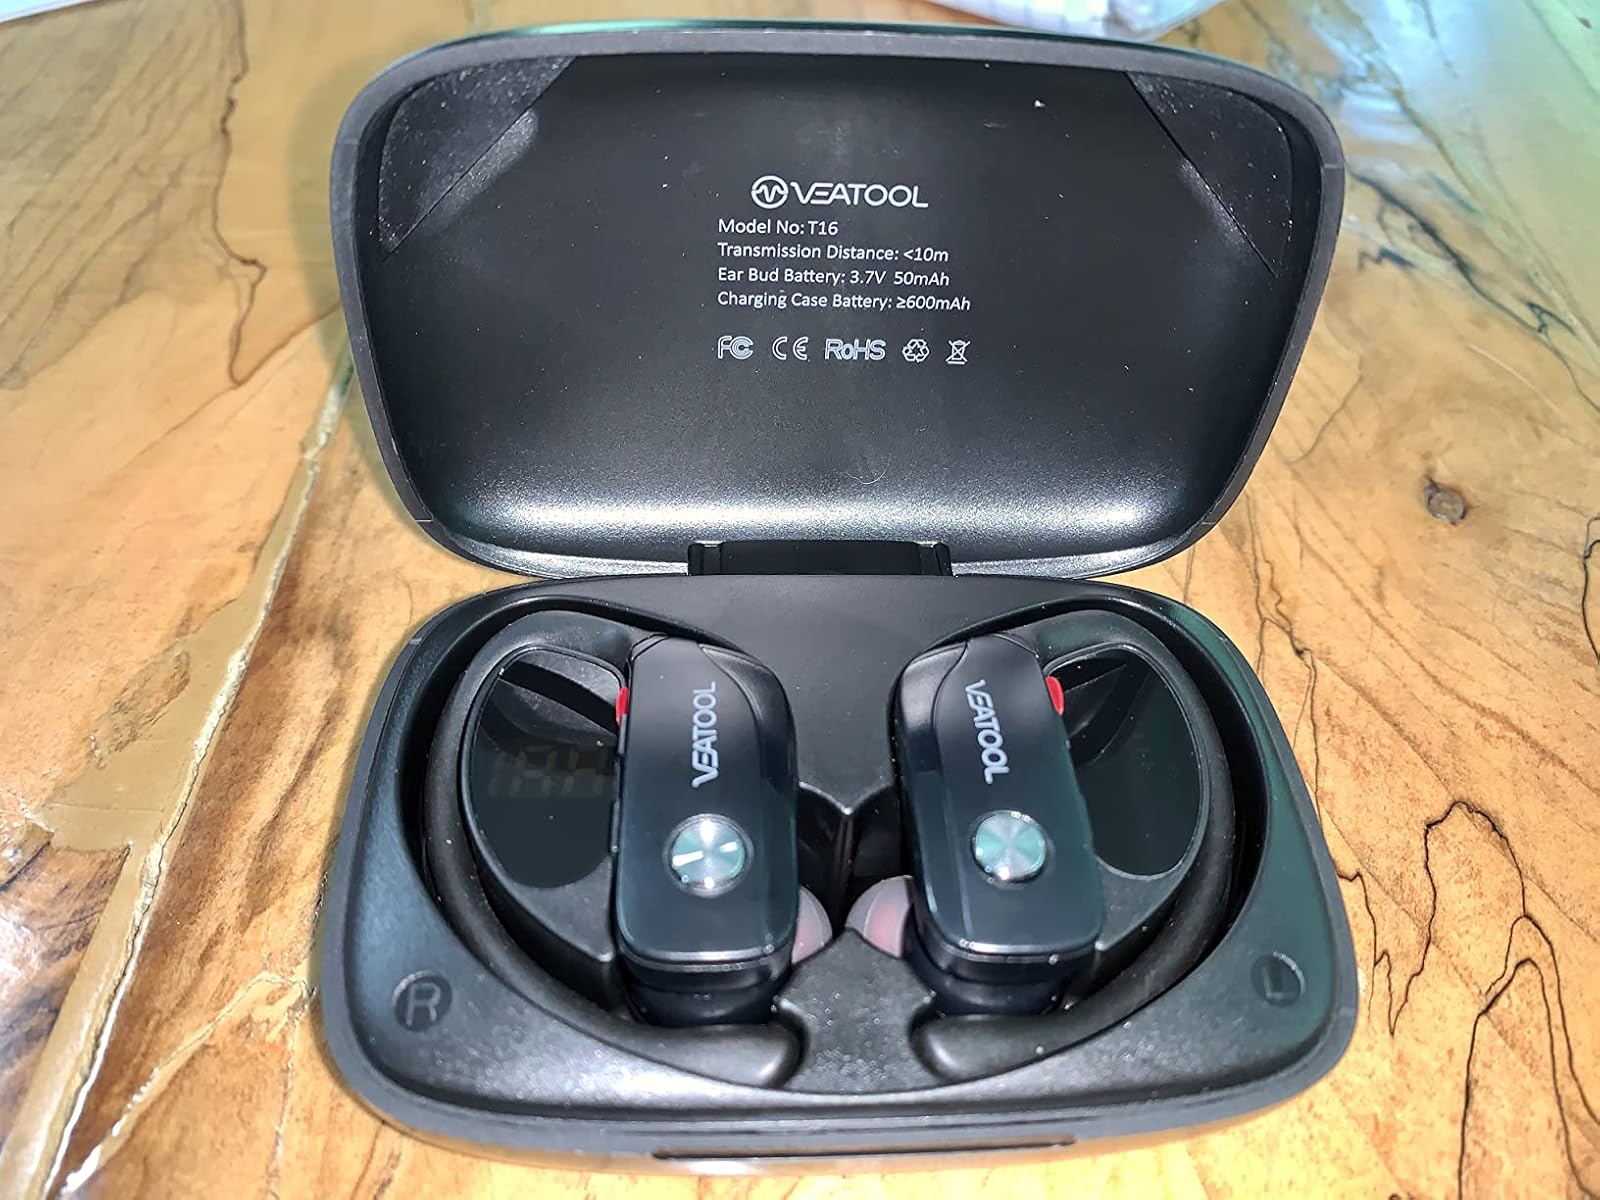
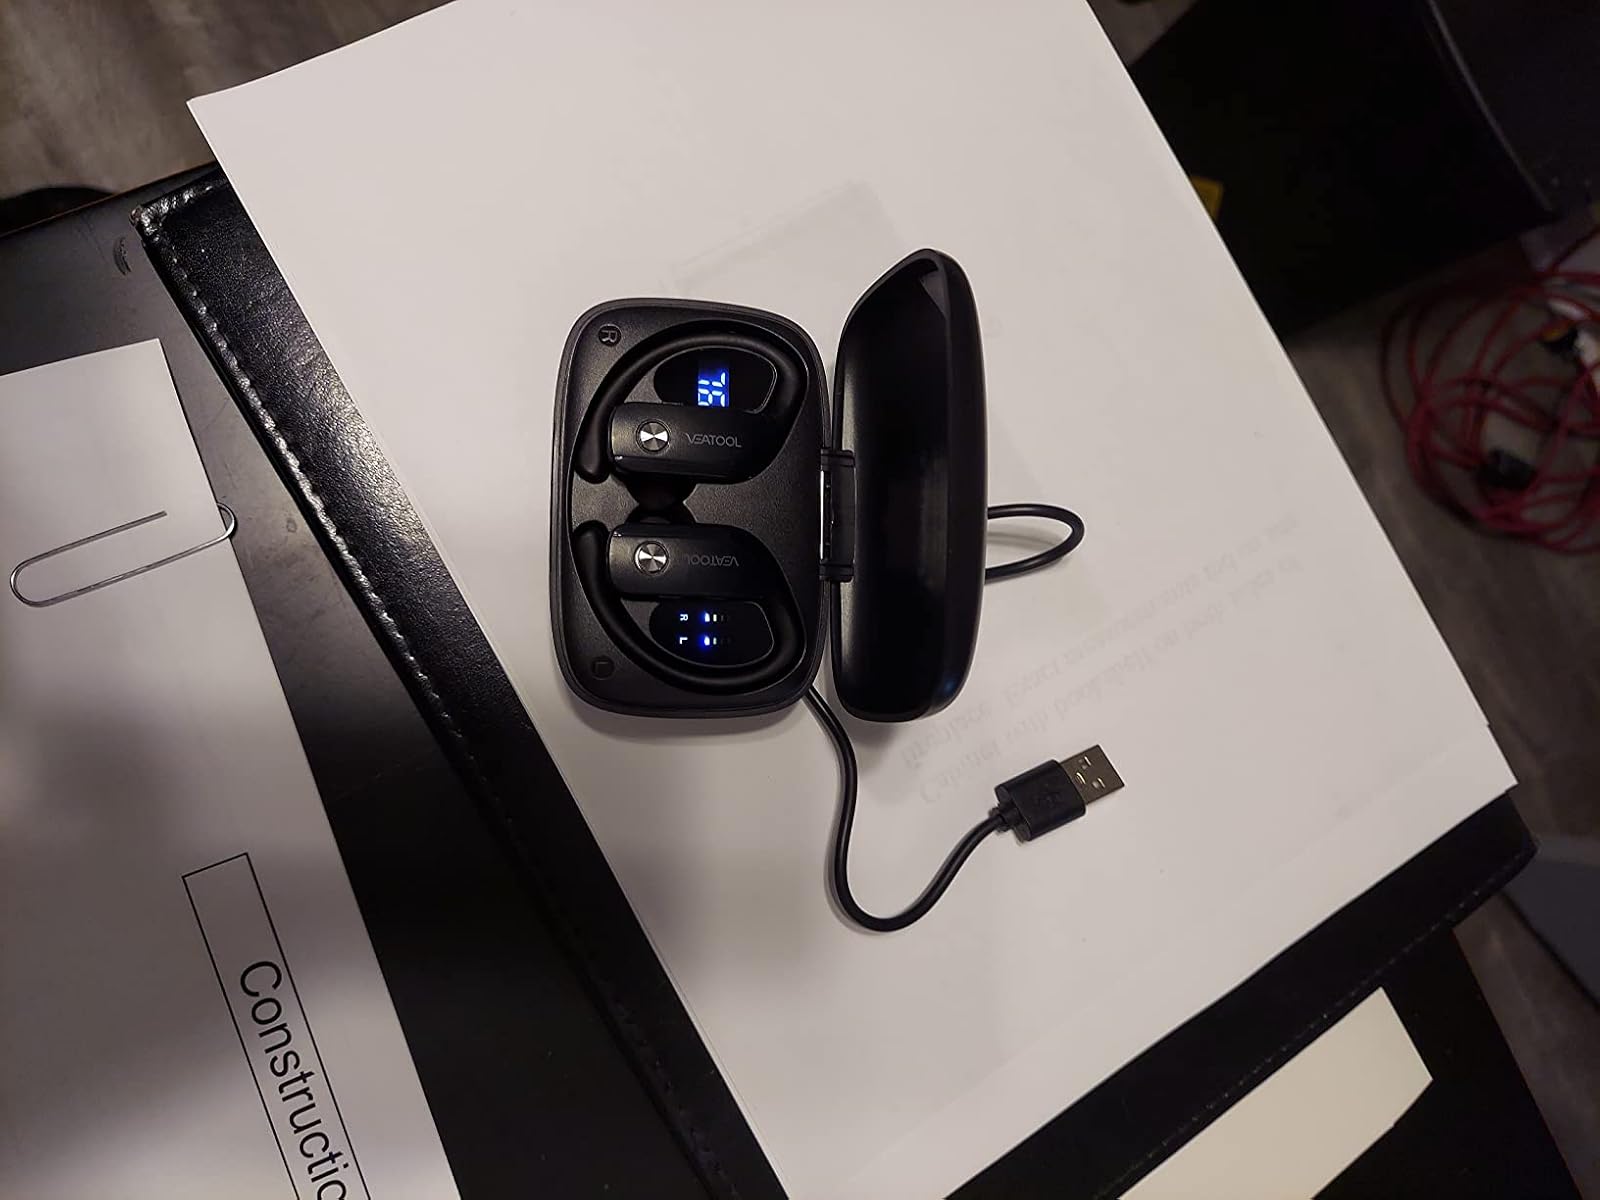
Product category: earbuds
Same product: yes